Cuba

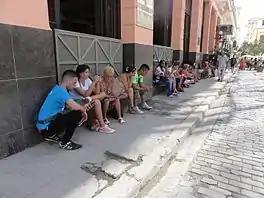
Users of a public WiFi hotspot in Havana, Cuba

In 2016, the "Miami Herald" wrote, "... about 27 percent of Cubans earn under $50 per month; 34 percent earn the equivalent of $50 to $100 per month; and 20 percent earn $101 to $200. Twelve percent reported earning $201 to $500 a month; and almost 4 percent said their monthly earnings topped $500, including 1.5 percent who said they earned more than $1,000."